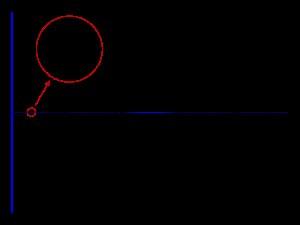
En mathématiques, la fonction de Volterra, qui prend son nom de Vito Volterra, est une fonction réelle V définie sur, ayant la curieuse combinaison suivante de propriétés :